Sky position (RA, Dec in degrees): 233.144, -0.5554
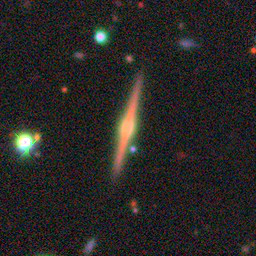
Galaxy morphology: Edge-on Galaxies with Bulge